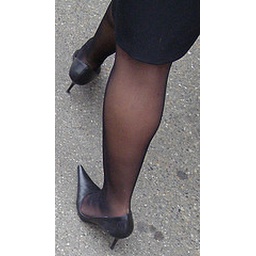
this is me walking in black pantyhose and black high heels